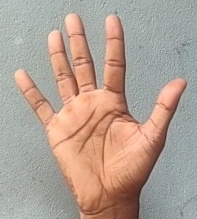
ASL sign: 5